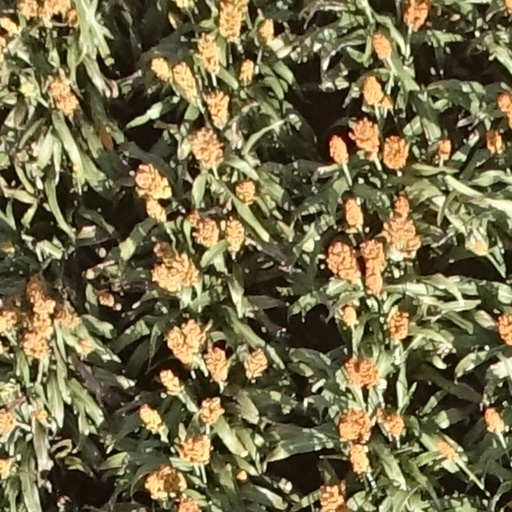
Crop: sorghum